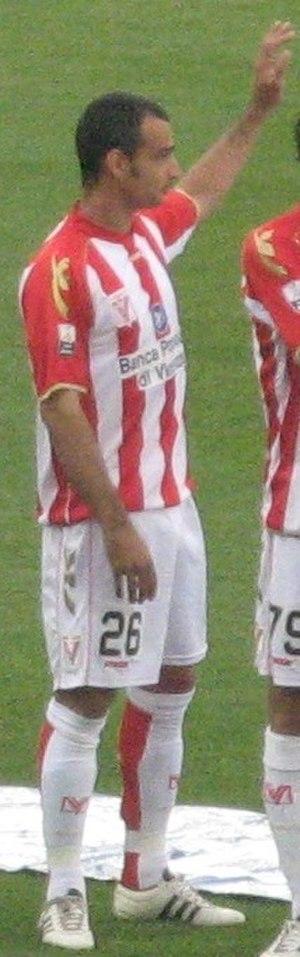
Marco Pisano est un footballeur italien, évoluant au poste de défenseur.